Hari Chand

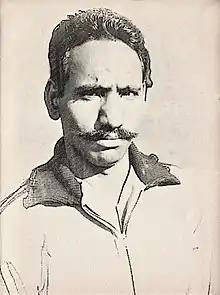
Hari Chand (1 April 1953 -13 June 2022).

Hari Chand (1 April 1953 – 13 June 2022) was an Indian long-distance runner. In the 1976 Summer Olympics in Montreal, he came eighth in the heats of the 10,000 metre run with a time of 28:48.7. This however was a national record for an Indian athlete and was only beaten 32 years later by Surendra Singh. In the 1980 Summer Olympics in Moscow he came 10th in the heats of the 10,000 meter run. He also came 22nd in the 1980 Olympic Men's Marathon. He ran barefoot in Montreal.